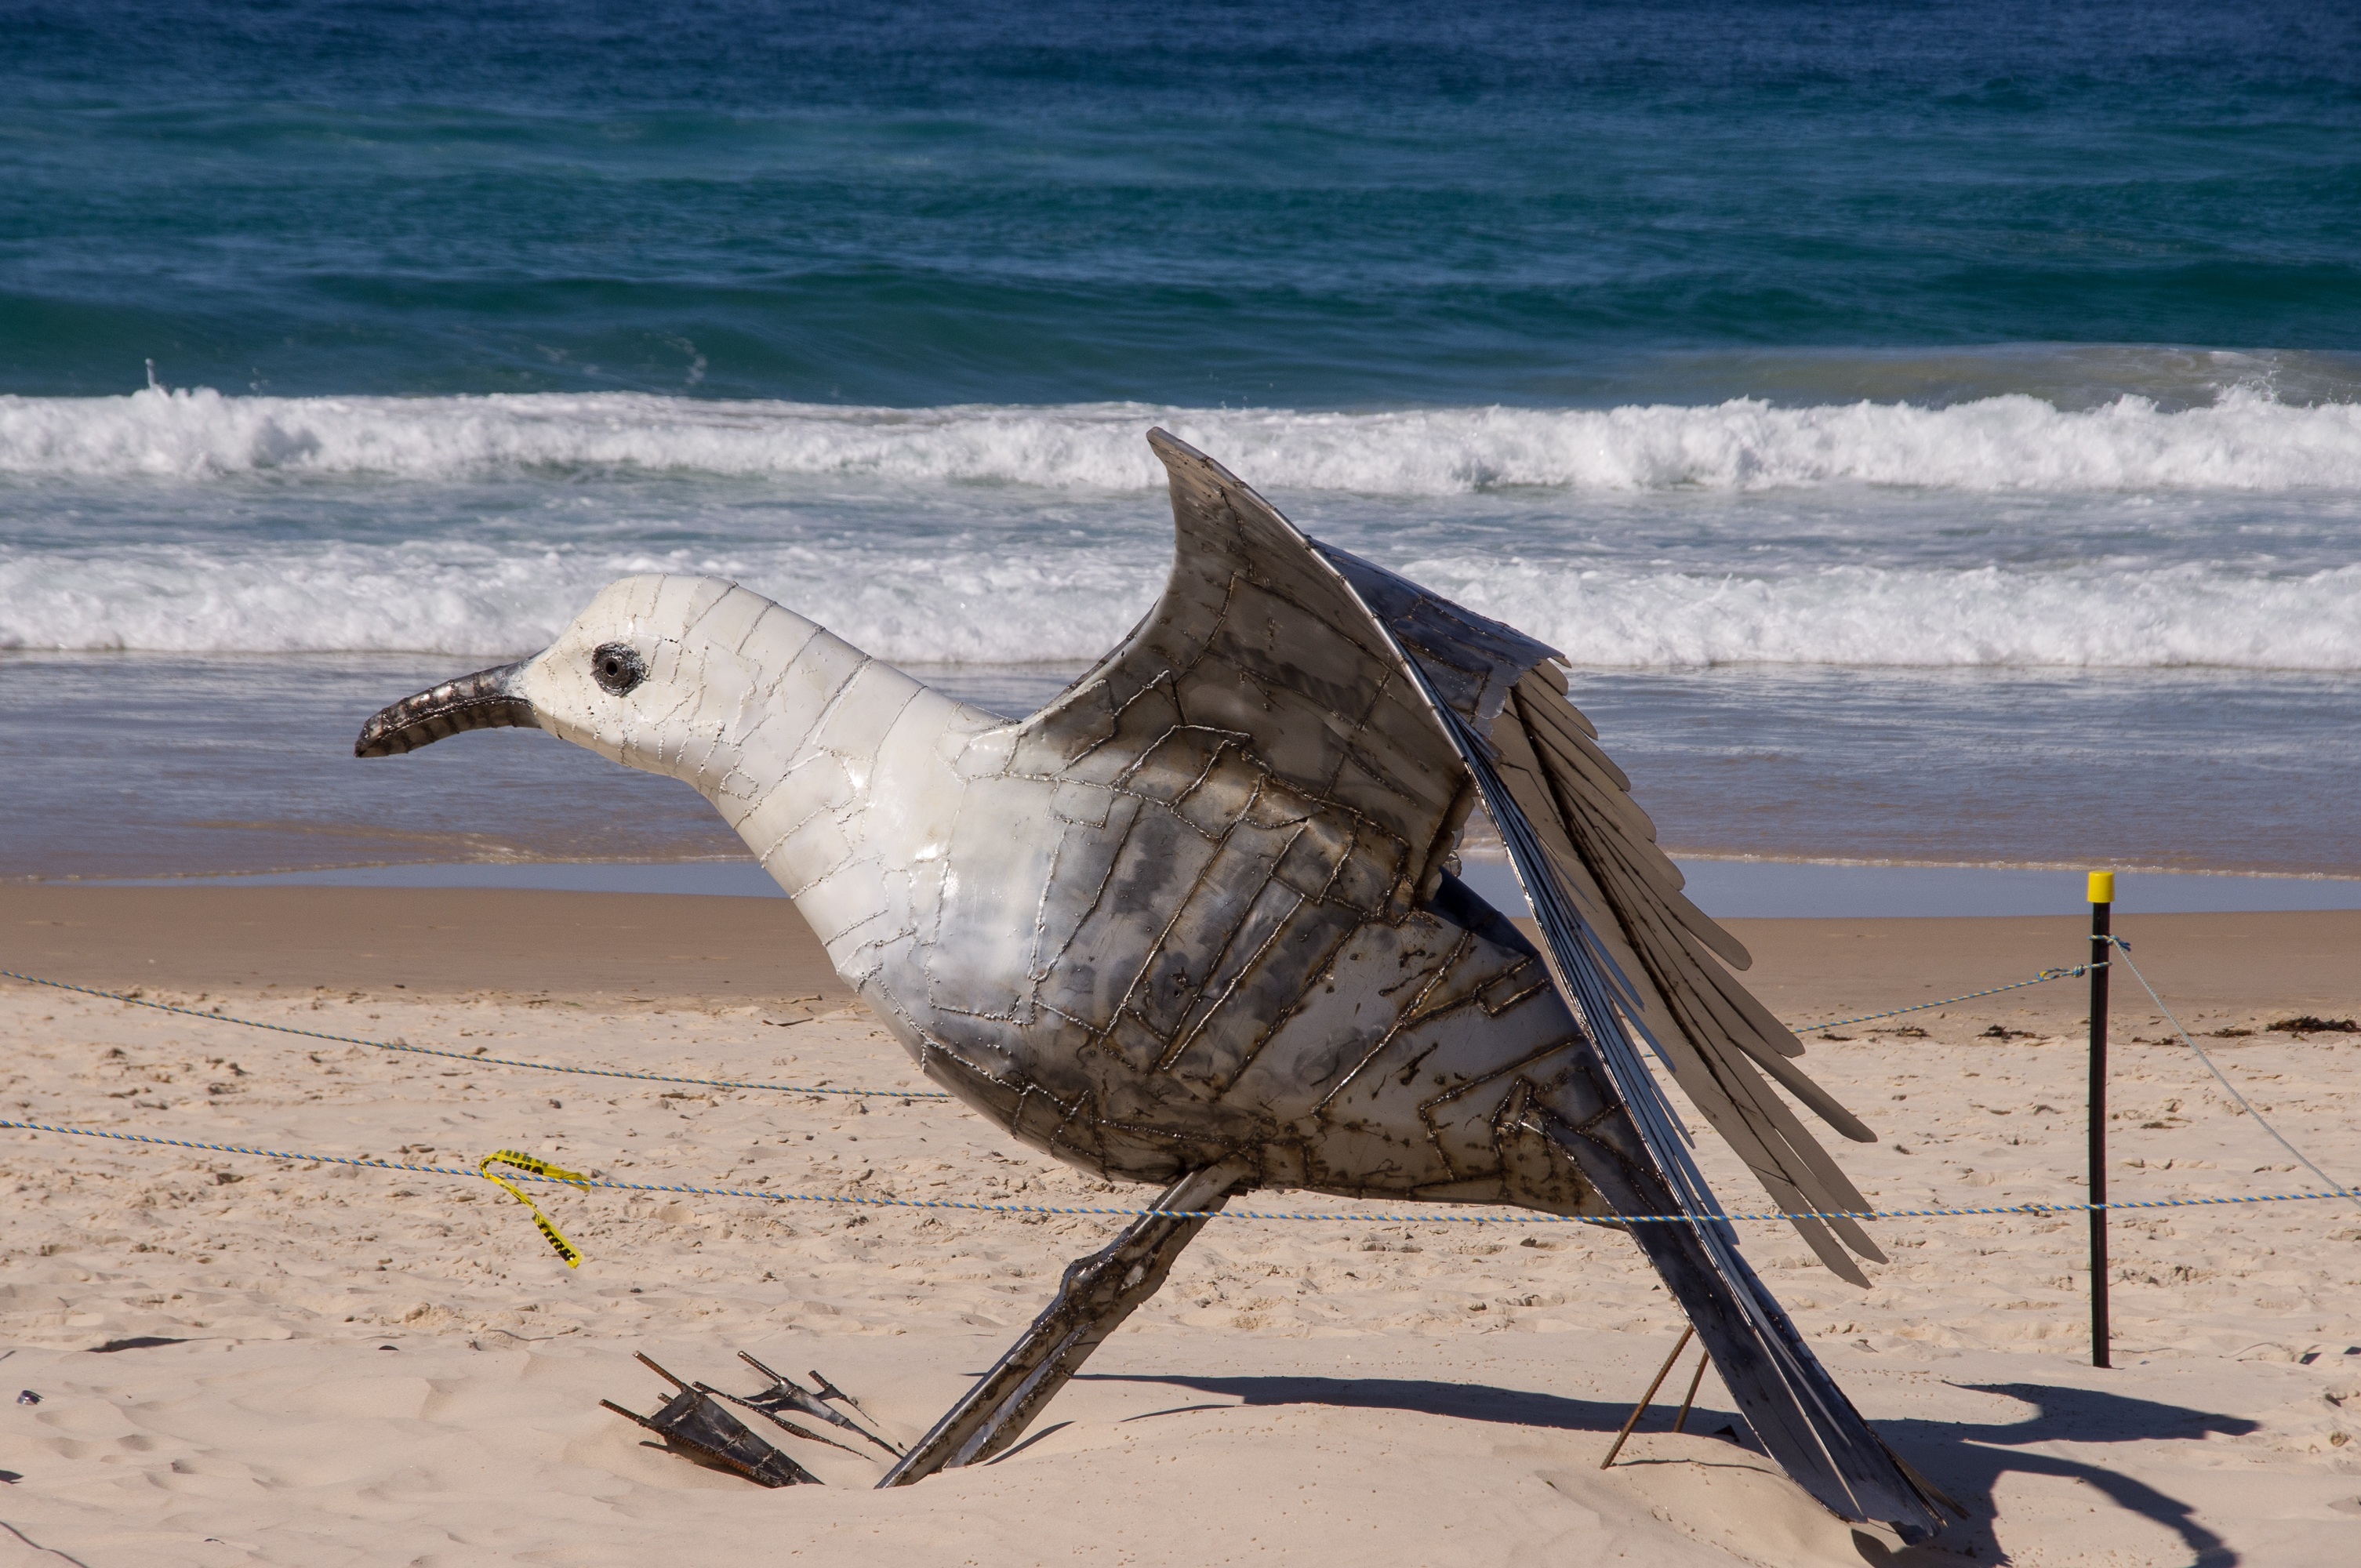
beach, sea, coast, sand, ocean, bird, shore, wave, seabird, seagull, surf, model, gull, modern, fauna, australia, sculpture, art, vertebrate, large, contemporary, exhibition, charadriiformes